Serge Corbin

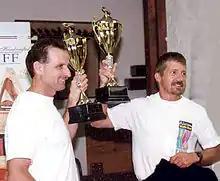
Champions of the 2001 Triple Crown Canoe Racing, their second Triple Crown Championship in a row, Serge Corbin (L), 44, of St-Boniface de Shawinigan, Quebec, and Jeff Kolka, 42, of Grayling, Michigan

Corbin began his canoe racing career at the age of 16. His first partner was his older brother and hero, Claude Corbin. The elder Corbin was already an accomplished paddler and the two went on to form one of the most successful partnerships in the history of canoeing. Subsequent to Claude's retirement, Serge has shared success with more than ten partners.